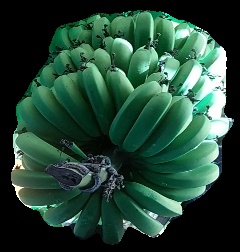
Variety: pachbale
Grade: grade1